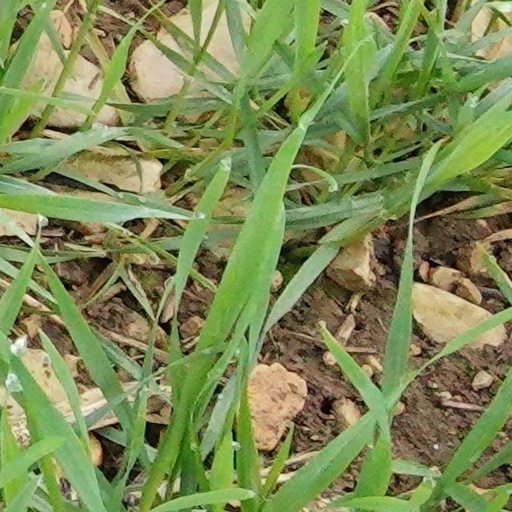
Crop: wheat